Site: brandenburg
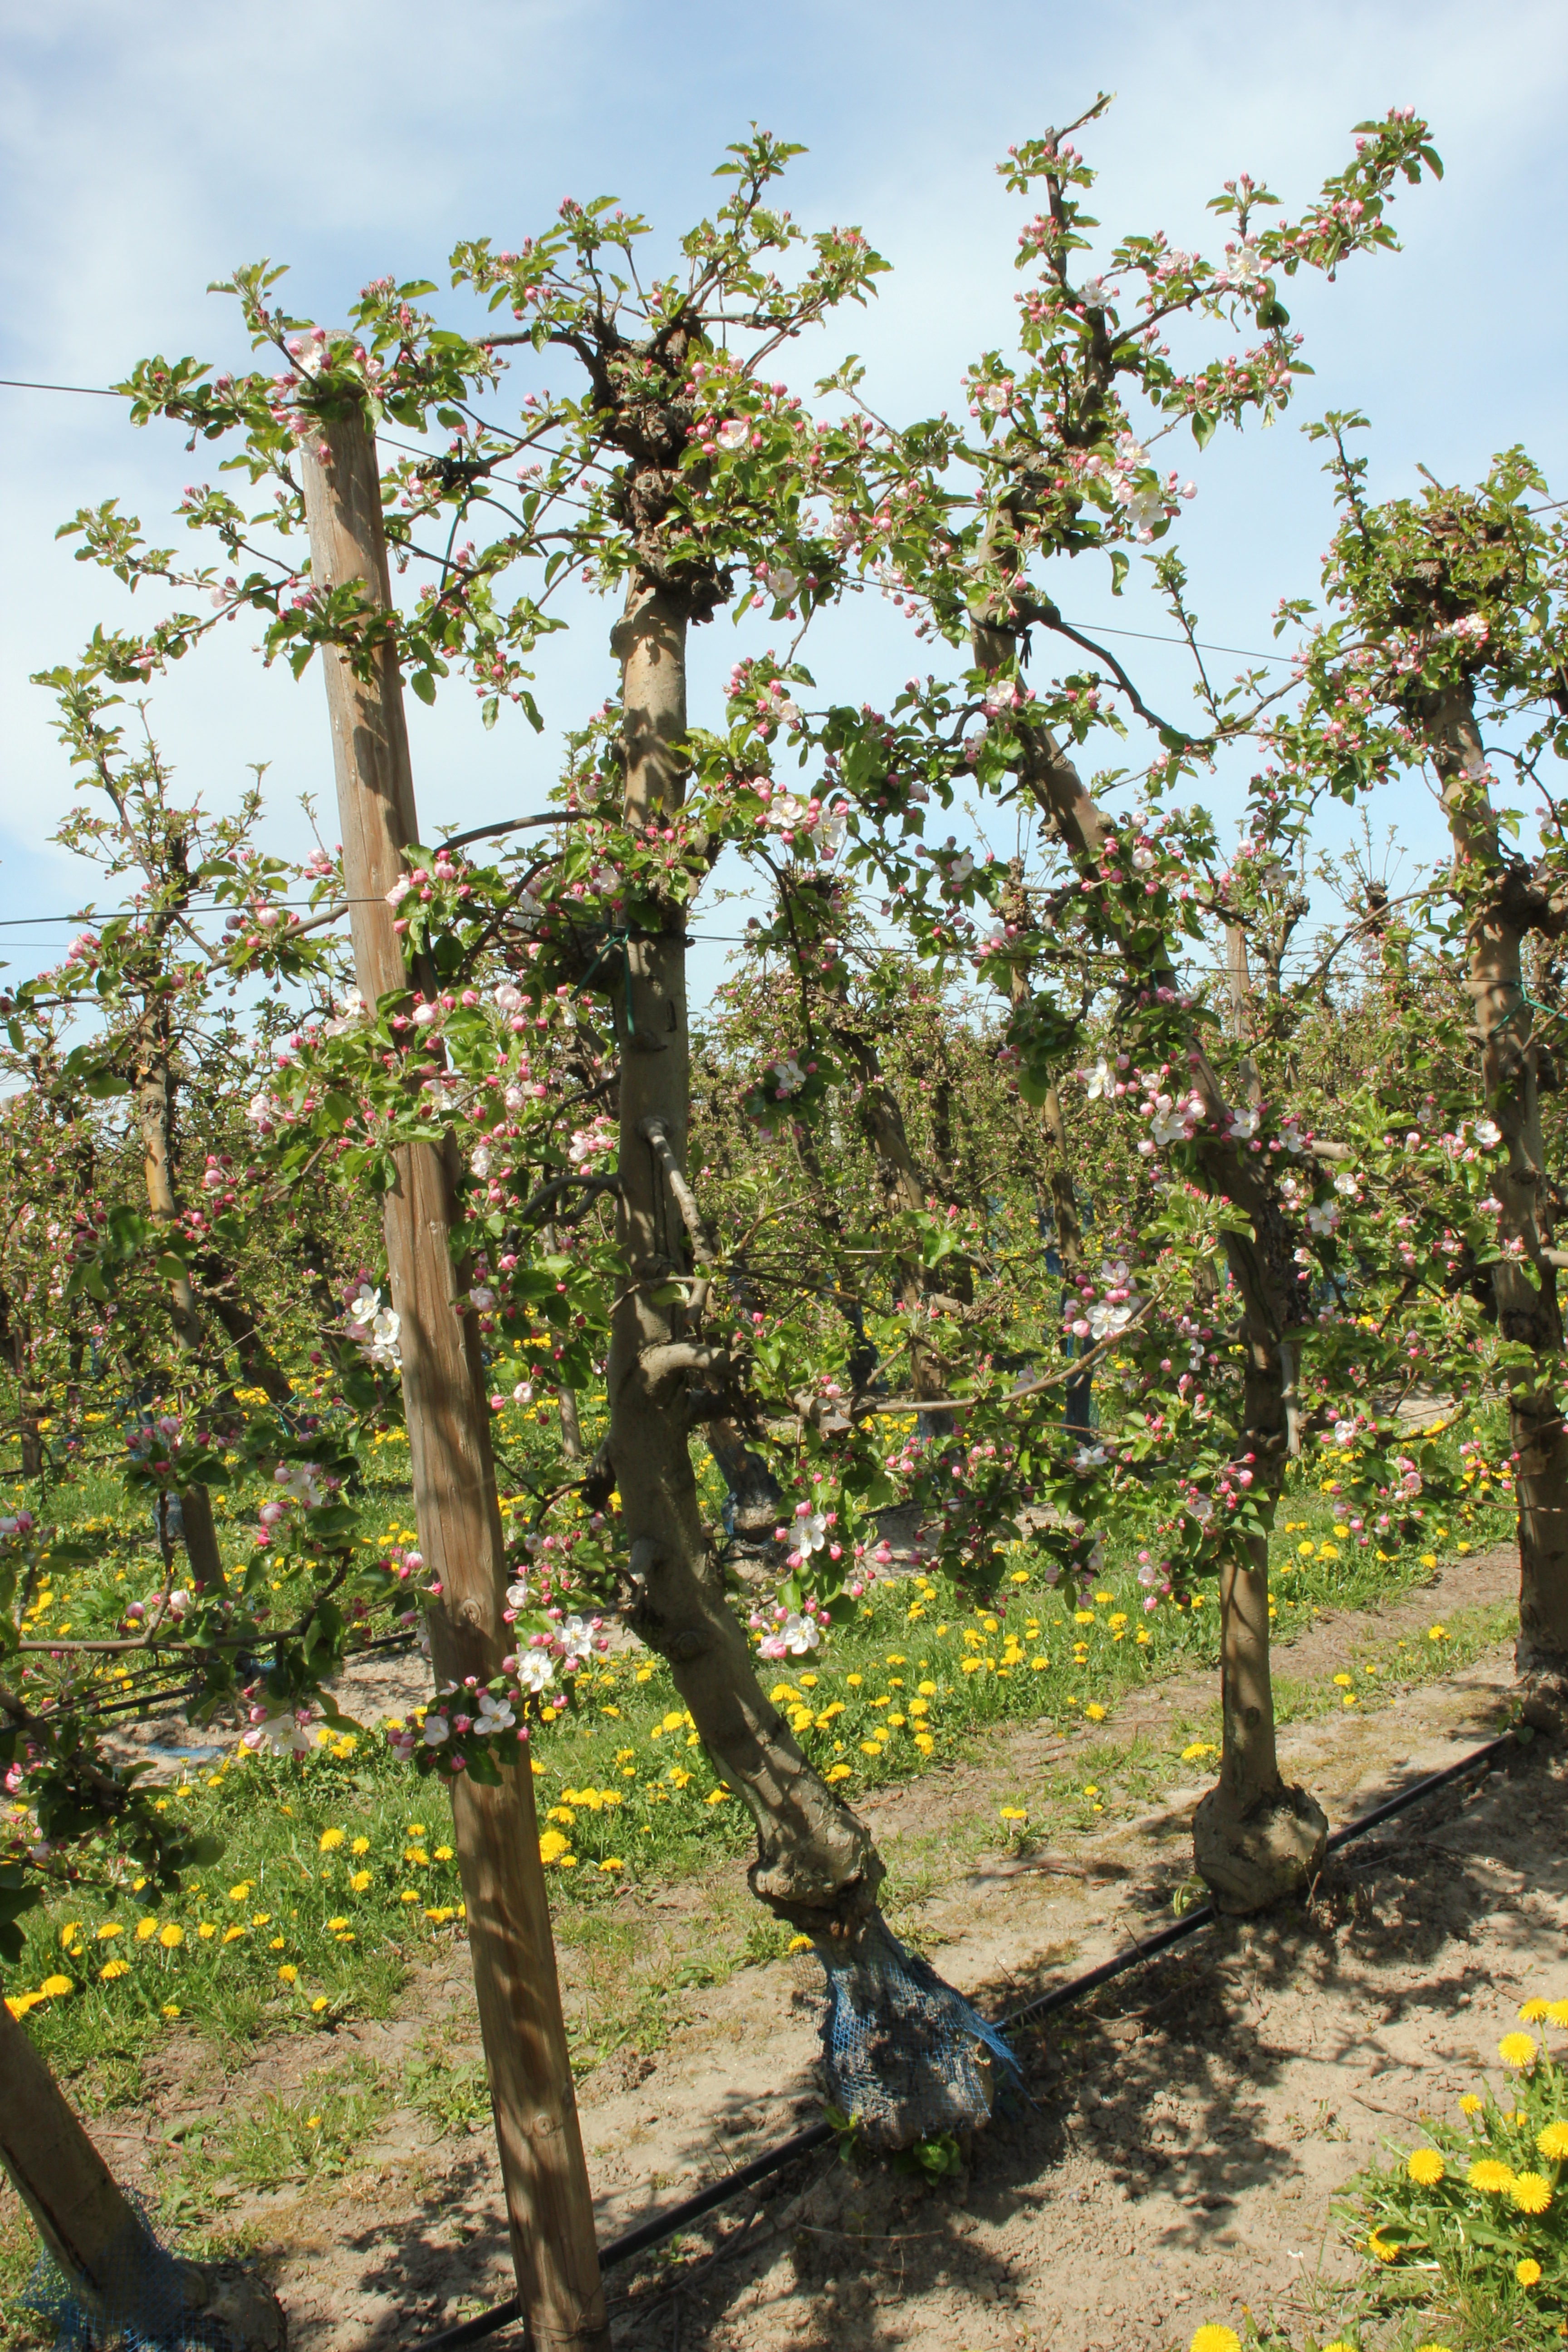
Growth stage (BBCH 57): Inflorescence emergence